Scarborough North (provincial electoral district)

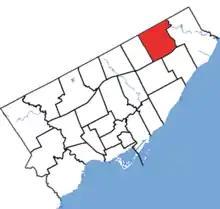
Scarborough North in relation to the other Toronto ridings (2015 boundaries)

Scarborough North is a provincial riding in Ontario, Canada. It was originally created prior to the 1963 provincial election and eliminated in 1996, when most of its territory was incorporated into the ridings of Scarborough—Agincourt and Scarborough—Rouge River. For the 2018 provincial election, it was re-created from Scarborough—Agincourt and Scarborough—Rouge River. Scarborough North riding was originally created from part of the former riding of York—Scarborough. It is in the former borough of Scarborough.